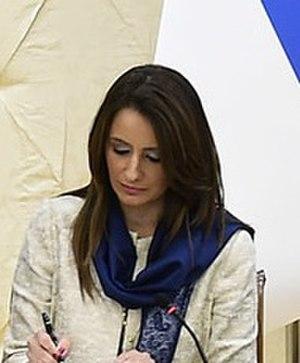
Le ministère de la Justice et de l'Administration publique est le département ministériel du gouvernement serbe chargé de veiller au bon fonctionnement du système judiciaire et de l'administration publique.